Swine (Lady Gaga song)

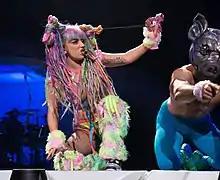

Andrew Hampp felt that "for an album [and concert] inspired by performance art, it was the one moment where music and shock value merged indelibly and credibly." The performance also received criticism for the vomiting act. Recovered bulimic Demi Lovato complained that the show "glamorized" eating disorders. In response to the controversy, Brown told MTV News, "I can understand why people would make that association, but my performance is really not a statement about eating disorders themselves." Gaga confessed on "Today", "Millie and I know that not everybody's going to love that performance, but we both really believe in artistic expression and strong identities, and I support her and what she does. "Artpop", my new album, is about bringing art and music together in the spirit of creative rebellion, and for us, that performance was art in its purest form."